Hamid Karzai

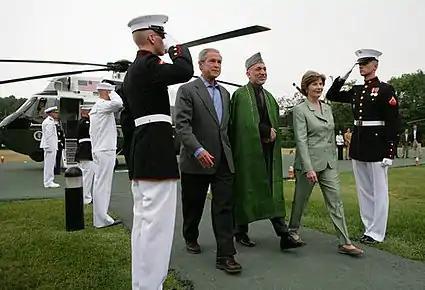
Karzai with former US President George W. Bush and wife Laura Bush at Camp David in 2007.

During the first term in Karzai's presidency, public discontent grew about corruption and the civilian casualties in the 2001–14. In May 2006, an anti-American and anti-Karzai riot took place in Kabul which left at least seven people dead and 40 injured. In May 2007, after as many as 51 Afghan civilians were killed in a bombing, Karzai asserted that his government "can no longer accept" casualties caused by U.S. and NATO operations.